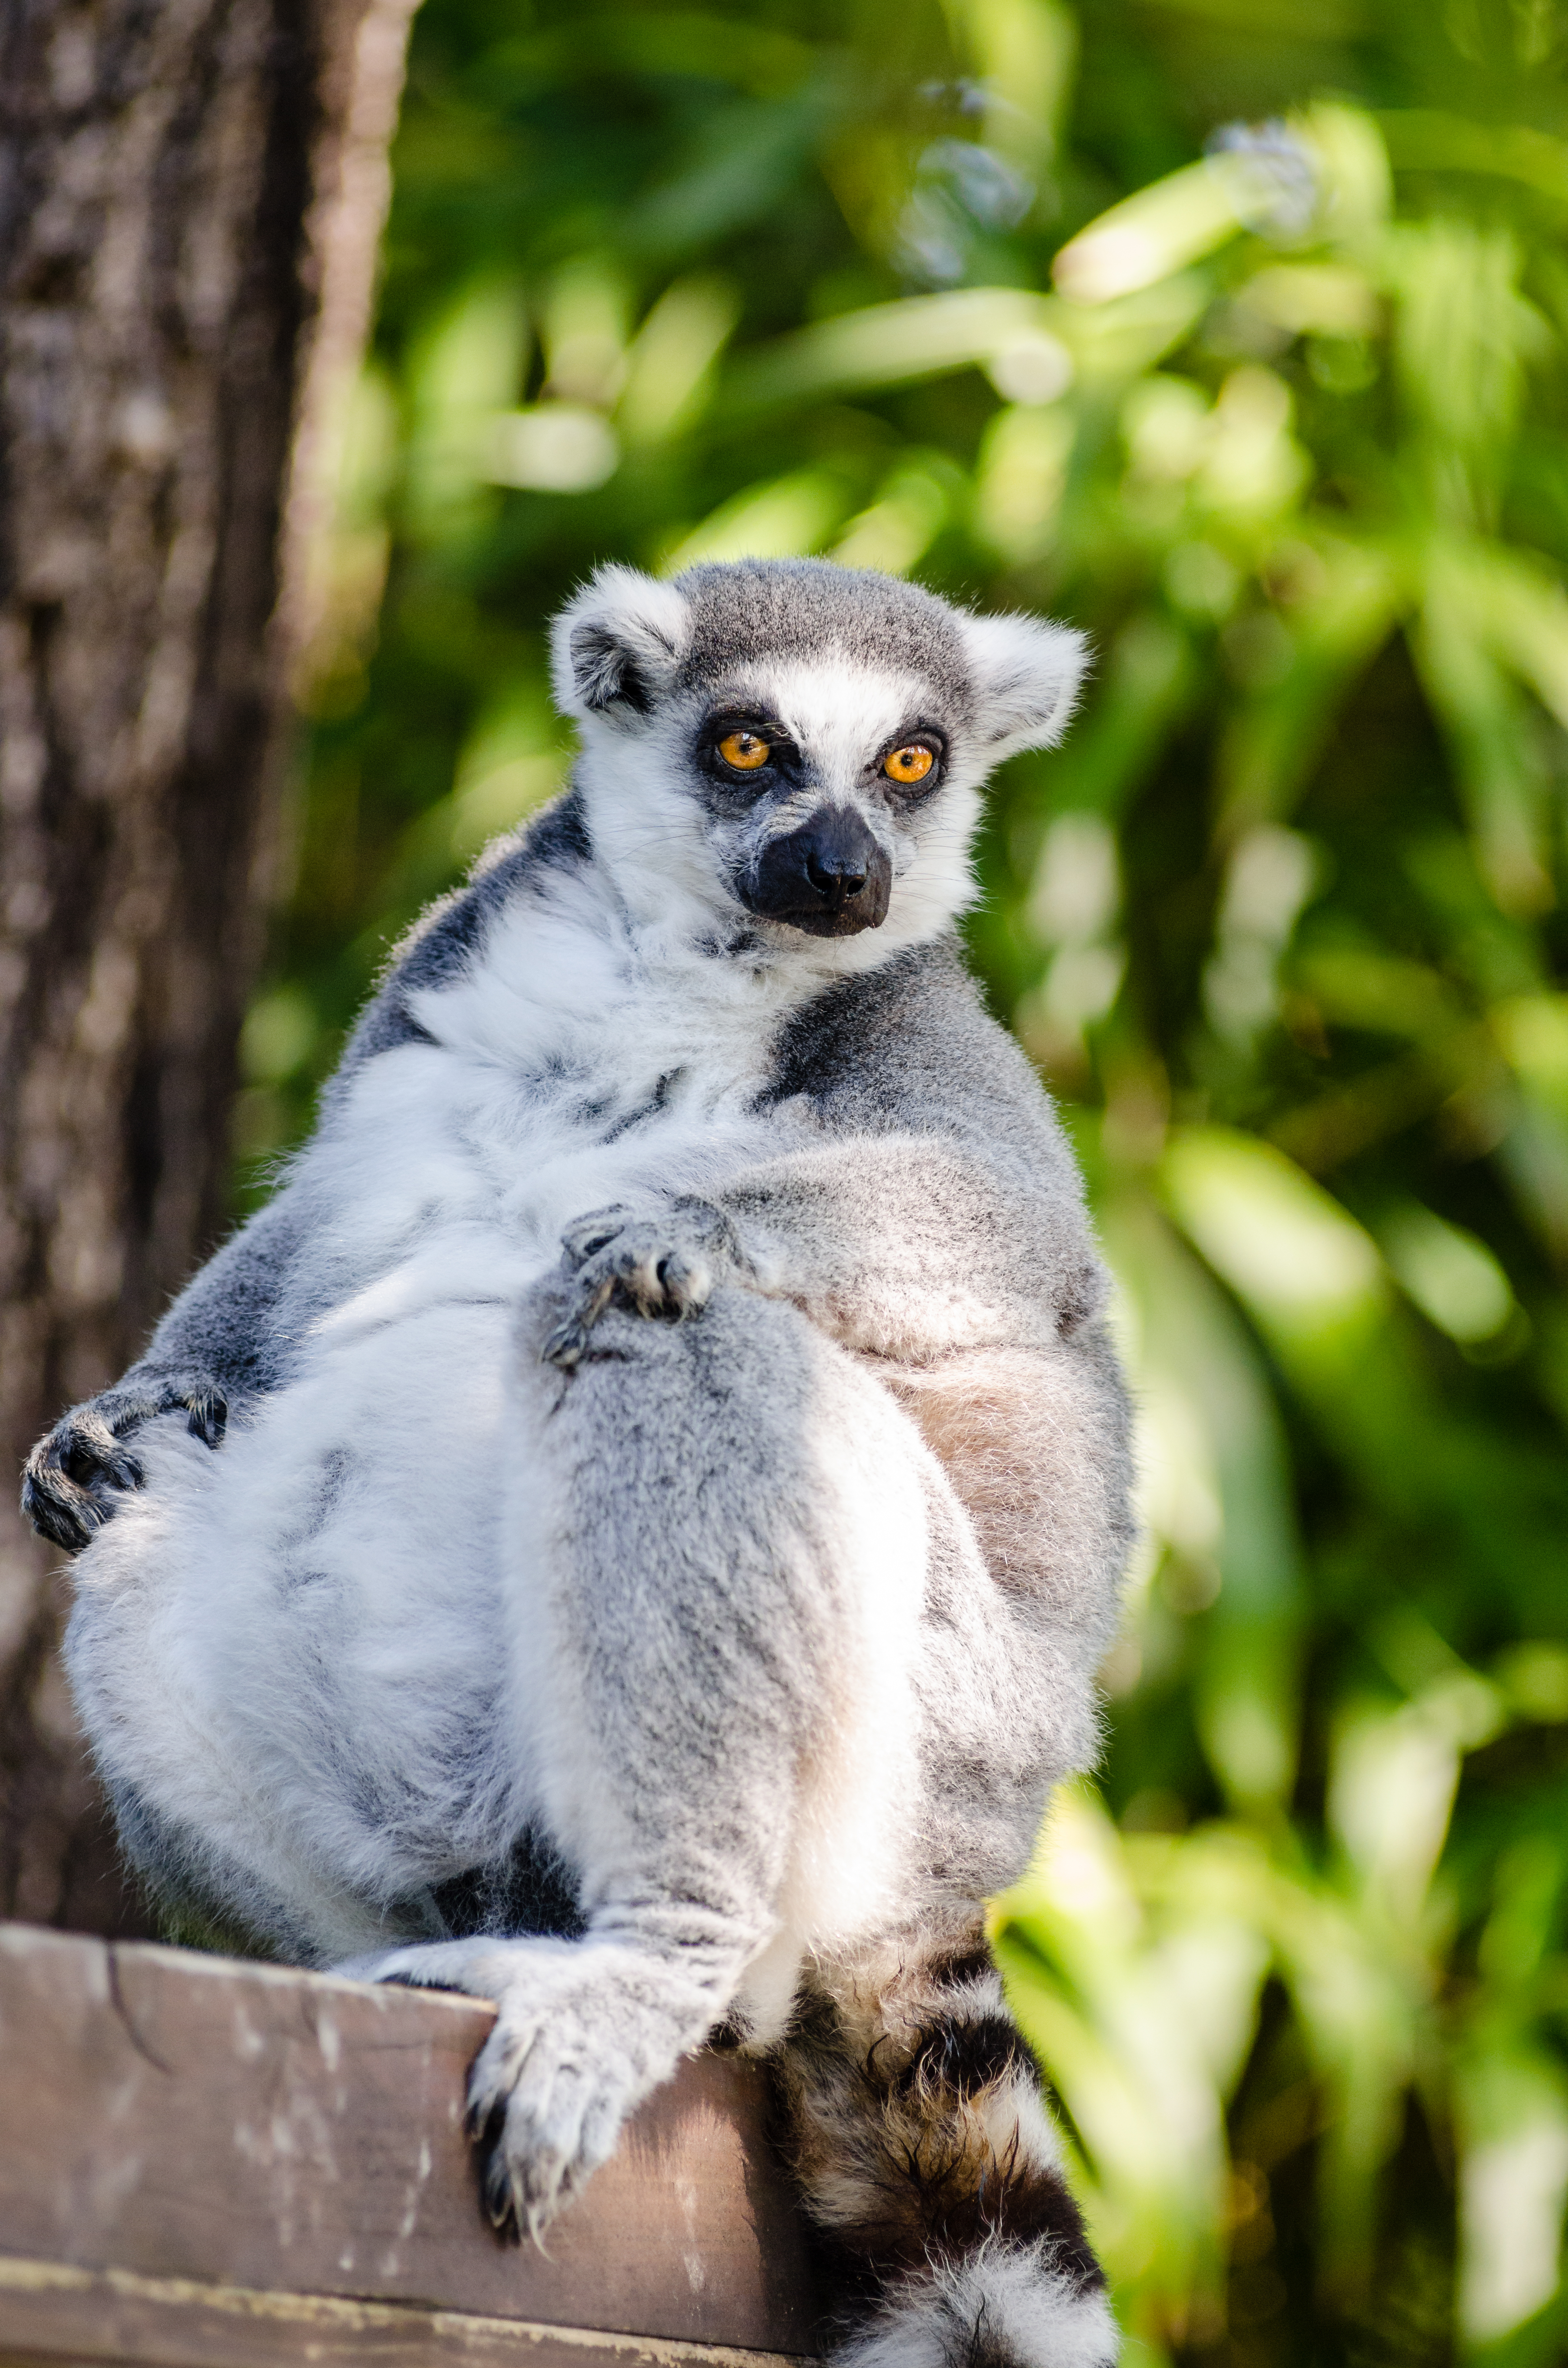
tree, bokeh, ring, feet, animal, cute, wildlife, zoo, fur, mammal, nikon, fauna, primate, eyes, hands, animals, madagascar, vertebrate, tier, fell, augen, baum, adorable, lemur, d7000, niedlich, tailed, catta, katta, tierpart, madagaskar, fuse, gr n, s s, h nde